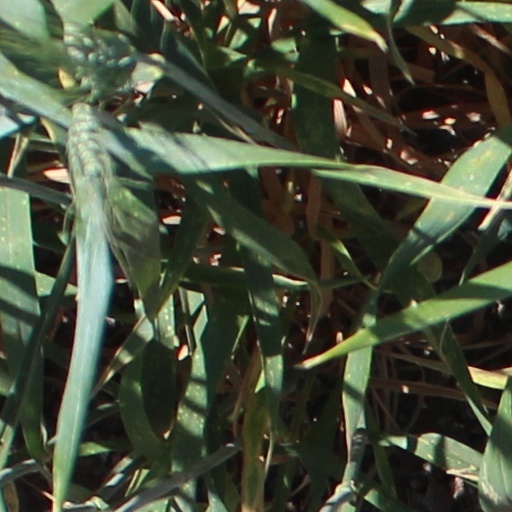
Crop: wheat